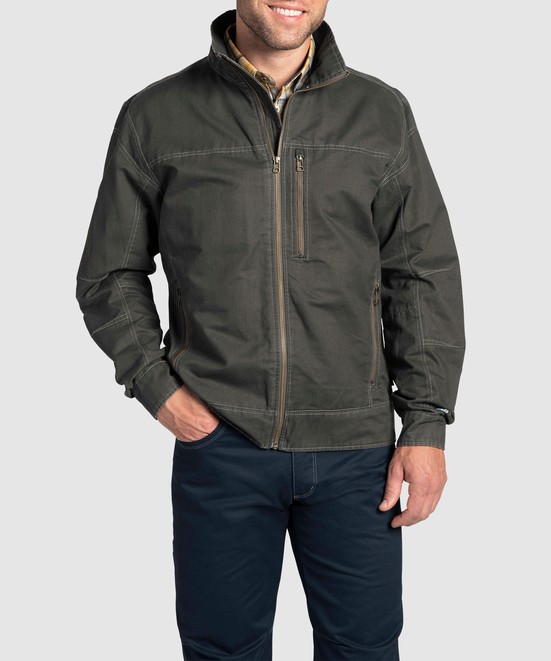
Gender: men